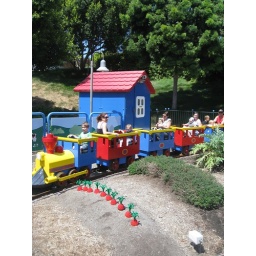
Asher sitting in the front car of the Duplo Playground train at Legoland.